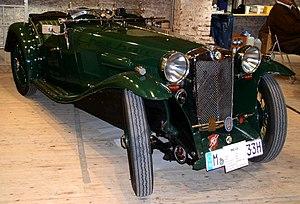
Carbodies Limited était une société anglaise, basée à Holyhead Road à Coventry. Elle débute son activité en tant que carrossier, et nommée à présent The London Taxi Company est surtout connue pour sa production de taxis londoniens.